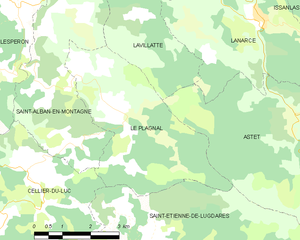
Carte des communes françaises: Le Plagnal